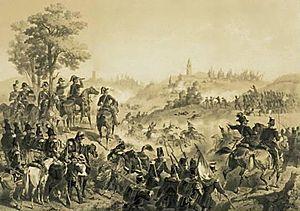
La première guerre d’indépendance italienne est le premier des nombreux conflits qui opposent le royaume de Sardaigne, qui par la suite deviendra le royaume d’Italie, à l'Empire d'Autriche. Elle se décompose en trois phases : deux campagnes militaires, séparées par une période de trêve qui dure quelques mois et se termine par la répression envers les républiques de Rome et de Florence, et la reconquête de Venise où s'était établie la République de Saint-Marc.
La bataille de Pastrengo est un épisode de la première guerre d'indépendance italienne. Elle se déroule le 30 avril 1848 lorsque le roi de Sardaigne, Charles-Albert, lance le IIᵉ corps d'armée de l'armée sarde à l'assaut des positions que l'armée autrichienne du feld-maréchal Joseph Radetzky occupe sur la rive droite de l'Adige au nord de Vérone.